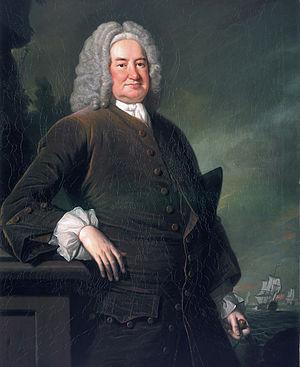
Sir John Norris, est un officier de marine britannique des XVIIᵉ et XVIIIᵉ siècles. Il sert en tant qu’Admiral of the Fleet et est commandant en chef de la Royal Navy pendant le règne de George II.
George Knapton, né en 1697 à Lymington ou en 1698 à Londres, et mort en 1778 à Londres, est un peintre anglais de portraits et le premier portraitiste de la Société des Dilettanti dans les années 1740. Il est devenu Surveyor and Keeper of the King's Pictures de 1765 à 1778.